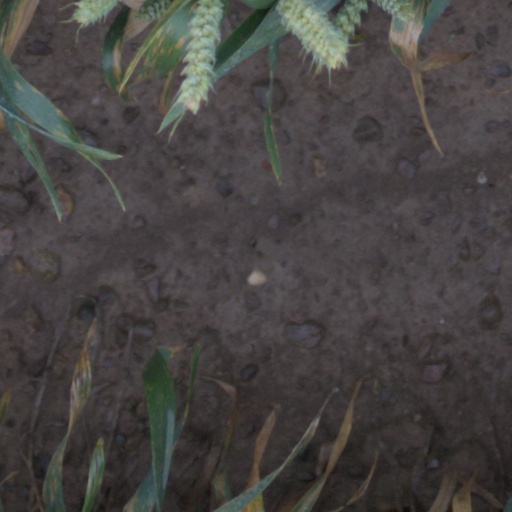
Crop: wheat